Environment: real
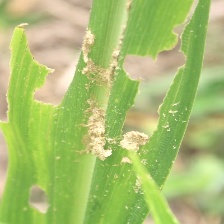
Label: fall_armyworm